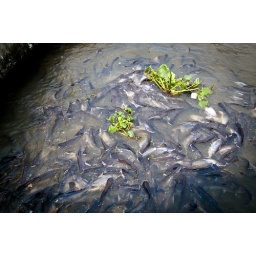
freshwater fish species in the shark catfish family. The Chao Phraya catfish is native to the Mekong River basin &amp;amp; Chao Phraya River basin in Thailand.